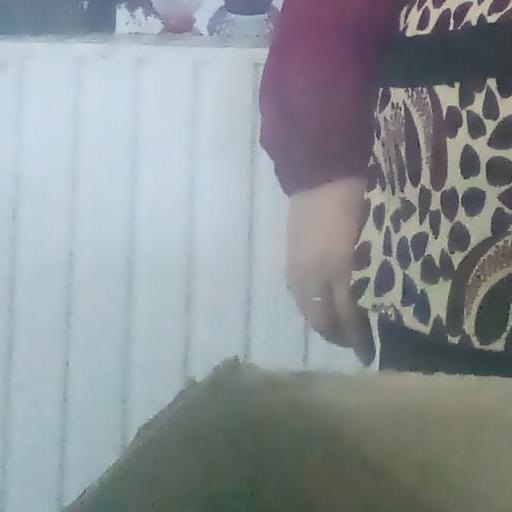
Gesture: no_gesture